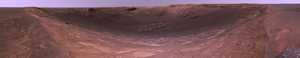
Panorama du cratère Endurance pris par la sonde Opportunity (couleurs modifiées pour les géologues)."